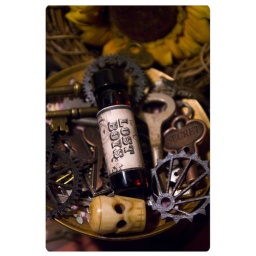
for lost boys - lush perfume oil in chocolate spiced coffee - in 1/2 oz amber glass bottle 001